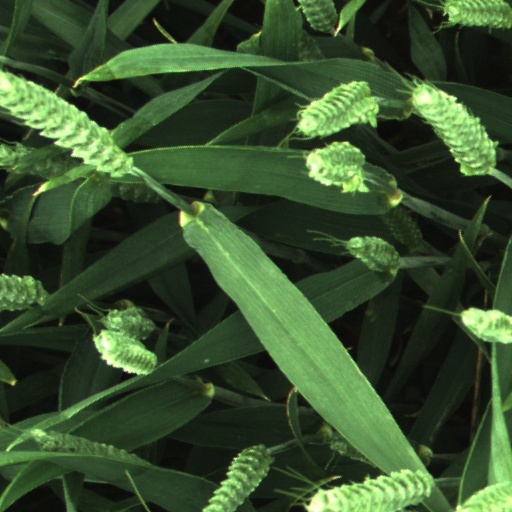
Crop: wheat